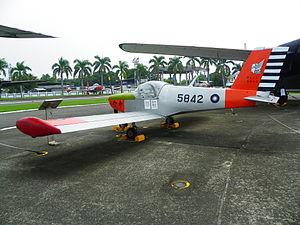
Le PL-1 Chien-Shou est un avion d'entraînement taïwanais. Il est développé par Aerospace Industrial Development Corporation.